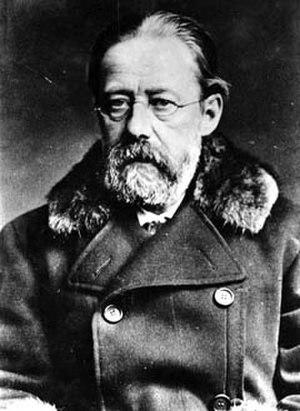
Bedřich Smetana, né le 2 mars 1824 à Litomyšl et mort le 12 mai 1884 à Prague, est un compositeur bohémien. Il est célèbre pour son poème symphonique Vltava, le deuxième d'un cycle de six intitulé Má Vlast, ainsi que pour son opéra La Fiancée vendue.